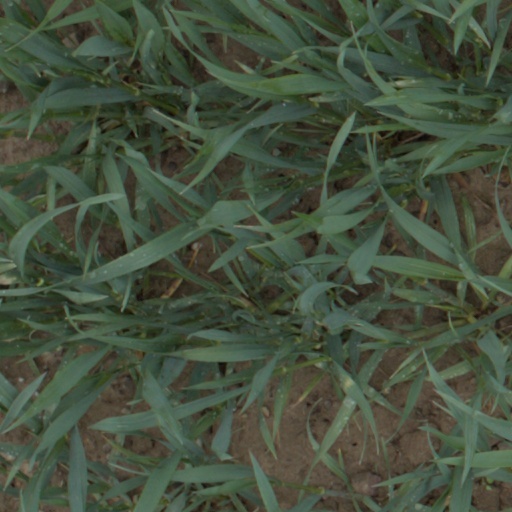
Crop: wheat